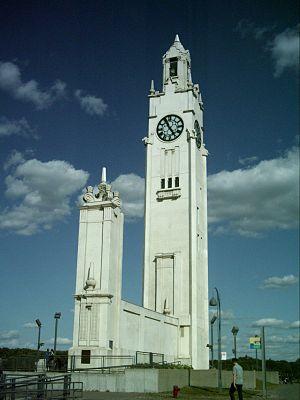
Tour de l'Horloge de Montréal
Cet article recense les lieux patrimoniaux de Montréal inscrit au répertoire des lieux patrimoniaux du Canada, qu'ils soient de niveau provincial, fédéral ou municipal.